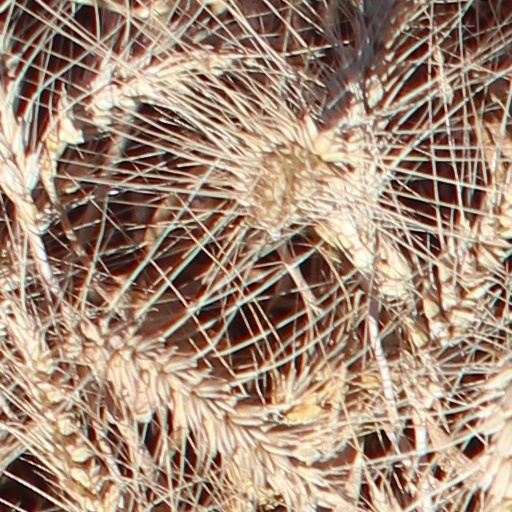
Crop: wheat